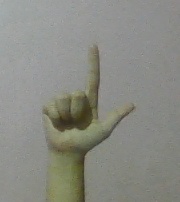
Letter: laam